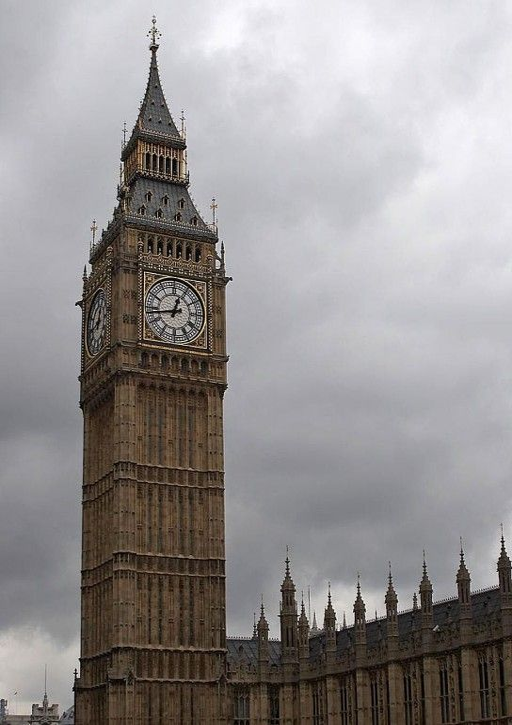
late gothic revival structure and tourist attraction